Common Security and Defence Policy

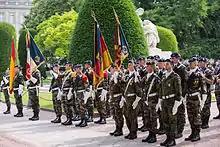
Personnel of the European Corps in Strasbourg, France, during a change of command ceremony in 2013

The Helsinki Headline Goal Catalogue is a listing of rapid reaction forces composed of 60,000 troops managed by the European Union, but under control of the countries who deliver troops for it.